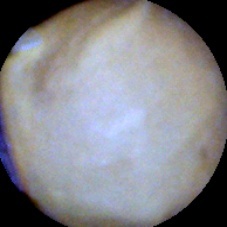
Label: Intact